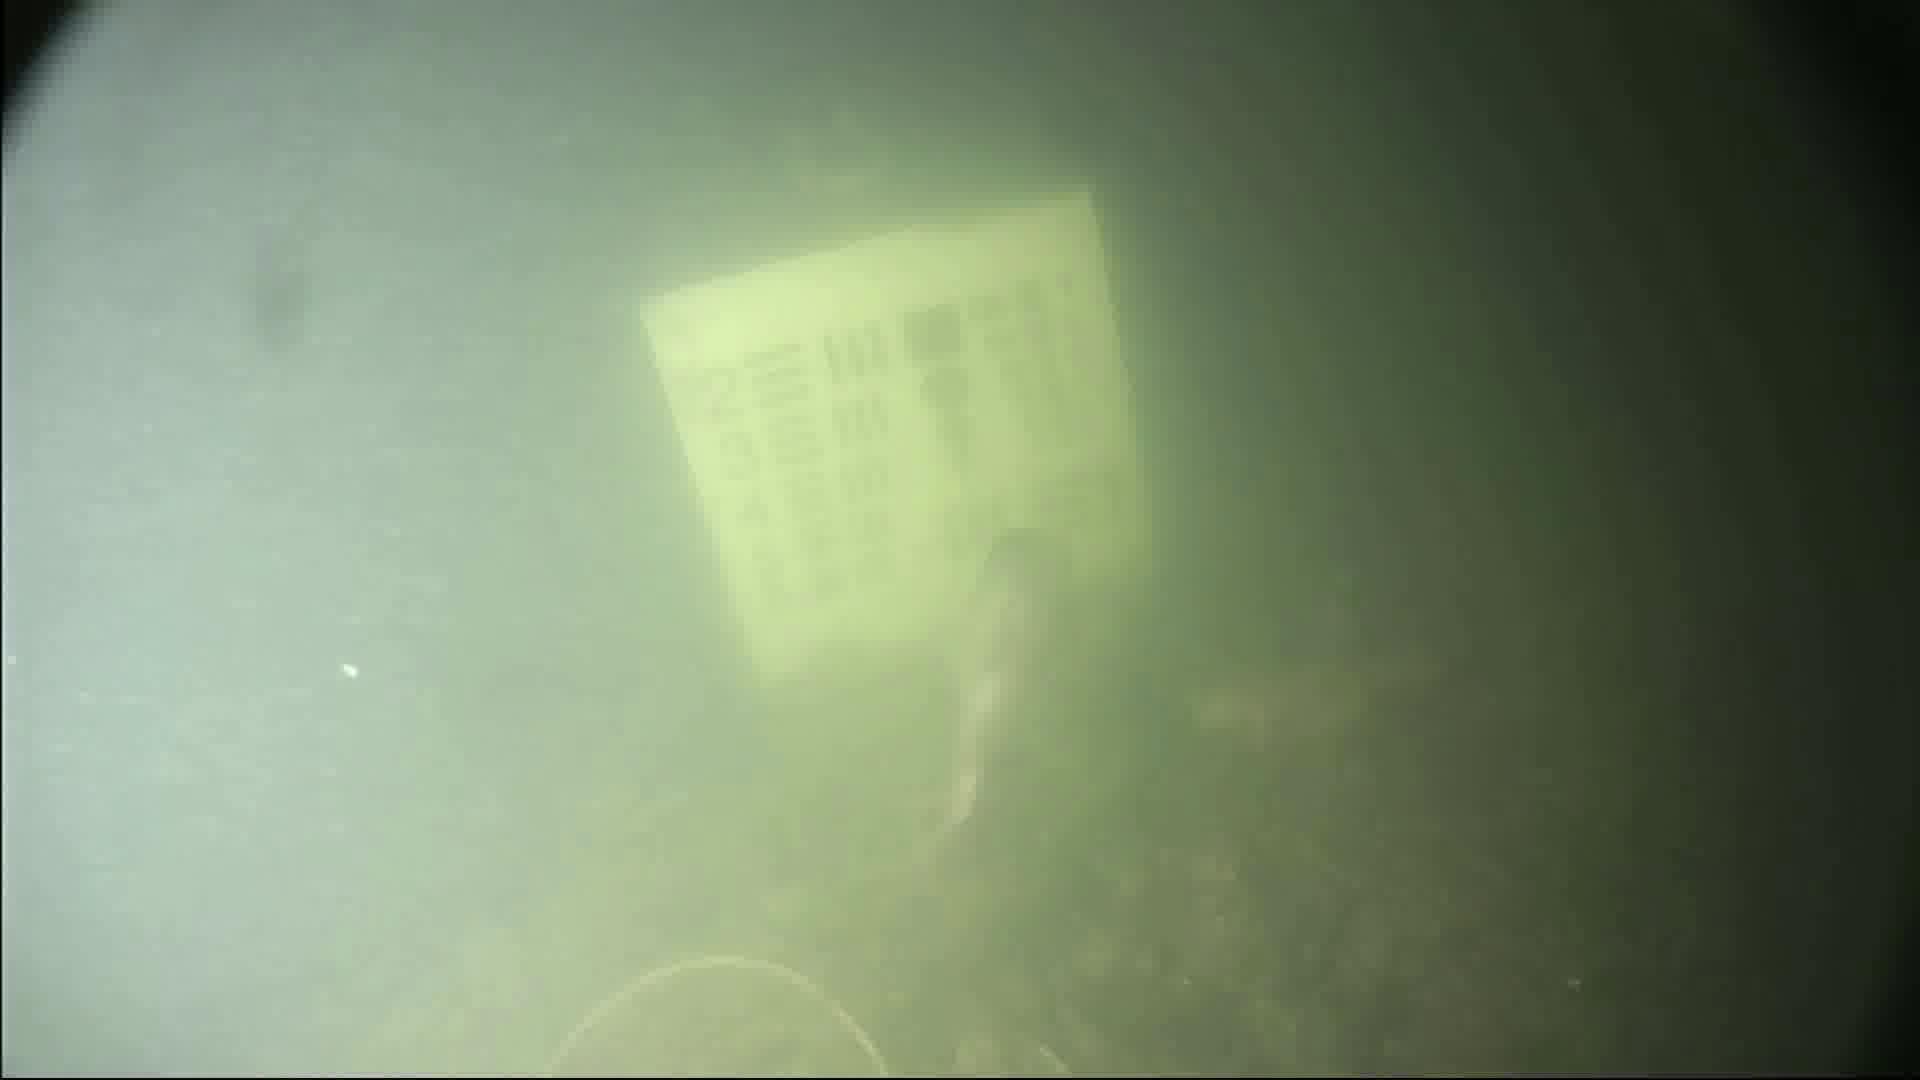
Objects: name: fish